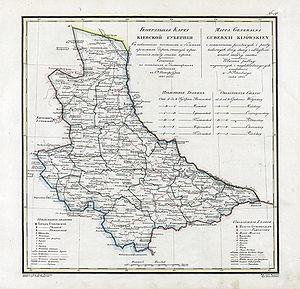
Le gouvernement de Kiev était une entité territoriale administrative de la Russie impériale puis de la République socialiste soviétique d'Ukraine. Il s'étendait sur 231 000 km² et regroupait une partie de l'actuelle territoire Ukraine et du sud de la Russie d'Europe. Il avait pour capitale Kiev. Remanié à plusieurs reprises, il est dissous en 1923, sa partie centrale constituant l'oblast de Kiev de la république socialiste soviétique d'Ukraine.